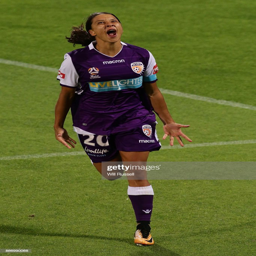
athlete of the glory celebrates after scoring a goal during the round match .